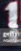
Number: 1